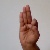
The image shows a hand gesture representing the letter 'F' in Indian Sign Language.